Ludwig Fischer

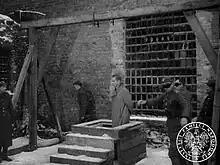
Execution of Fischer

After the war, Fischer hid in the town of Bad Neustadt an der Saale in Bavaria. He was arrested by U.S. soldiers on 10 May 1945. On 30 March 1946, Fischer was extradited to Poland, where he was put on trial before the Supreme National Tribunal for crimes against humanity. Treblinka and Warsaw Uprising survivor Jankiel Wiernik testified at his trial. On 3 March 1947, Fischer was sentenced to death, and he was executed by hanging in Warsaw's Mokotów Prison.